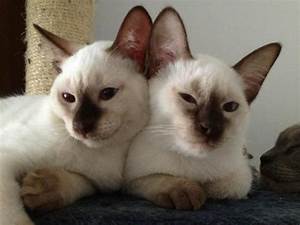
Label: cat